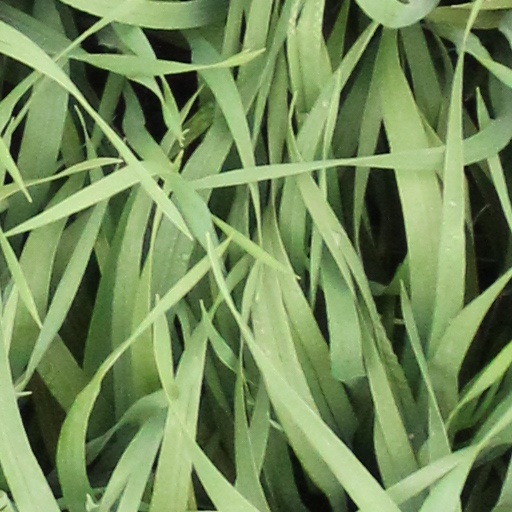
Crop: wheat